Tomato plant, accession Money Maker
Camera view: tilt-top (135 deg); turntable rotation: 300 degrees
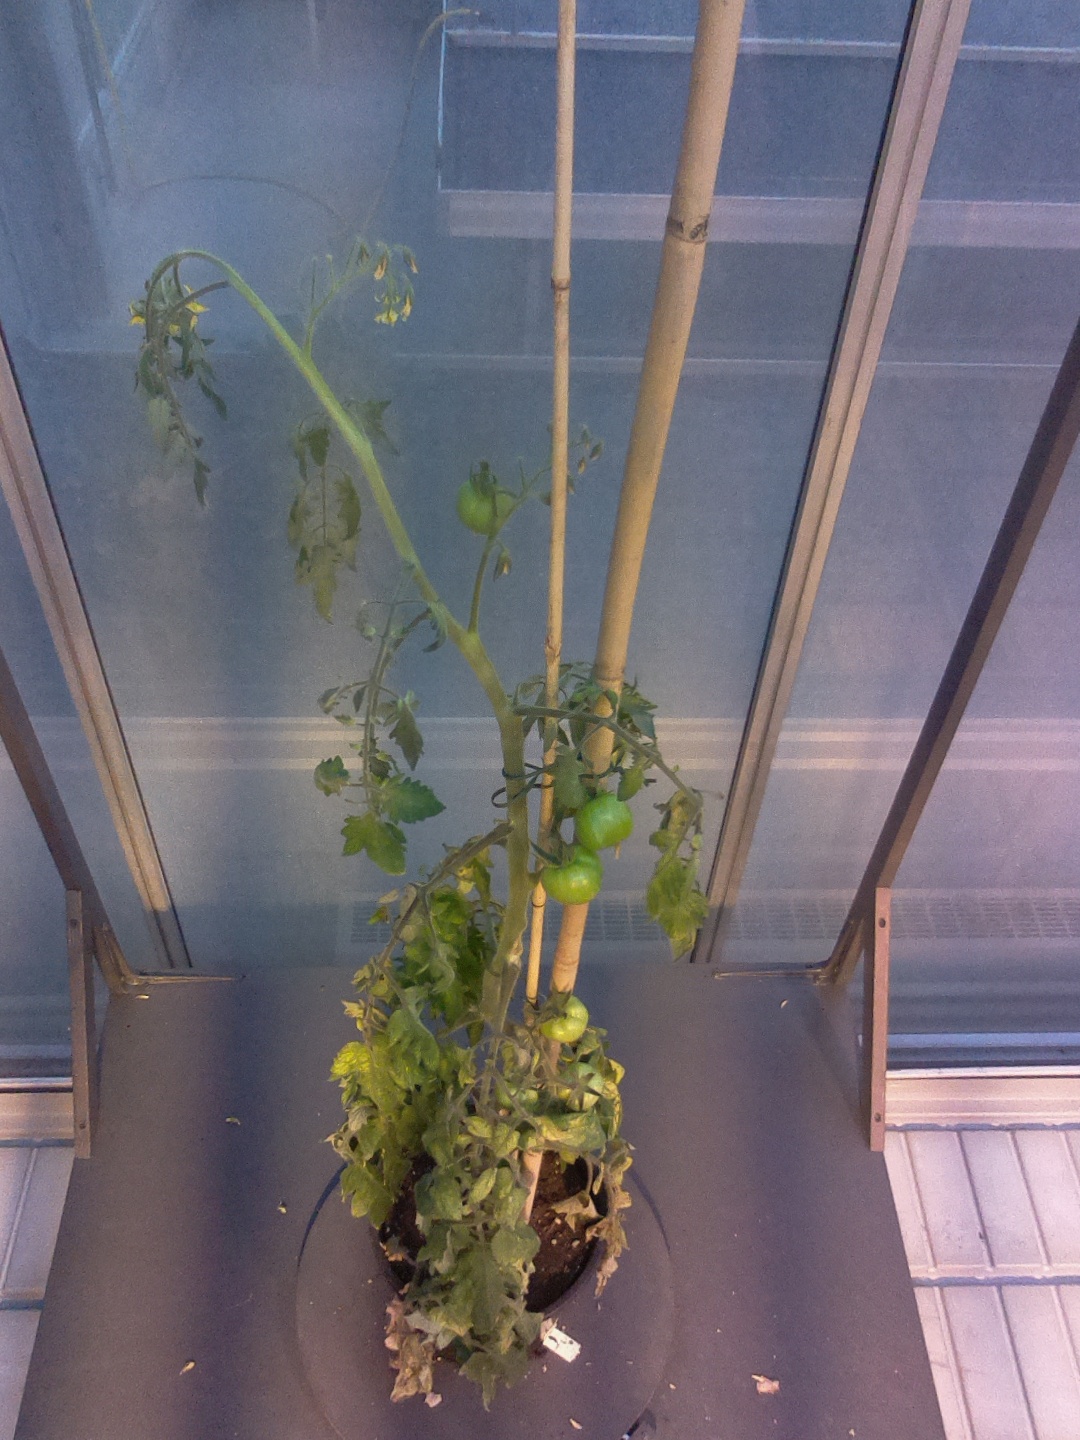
BBCH growth stage 76: 60%-70% of final fruit size